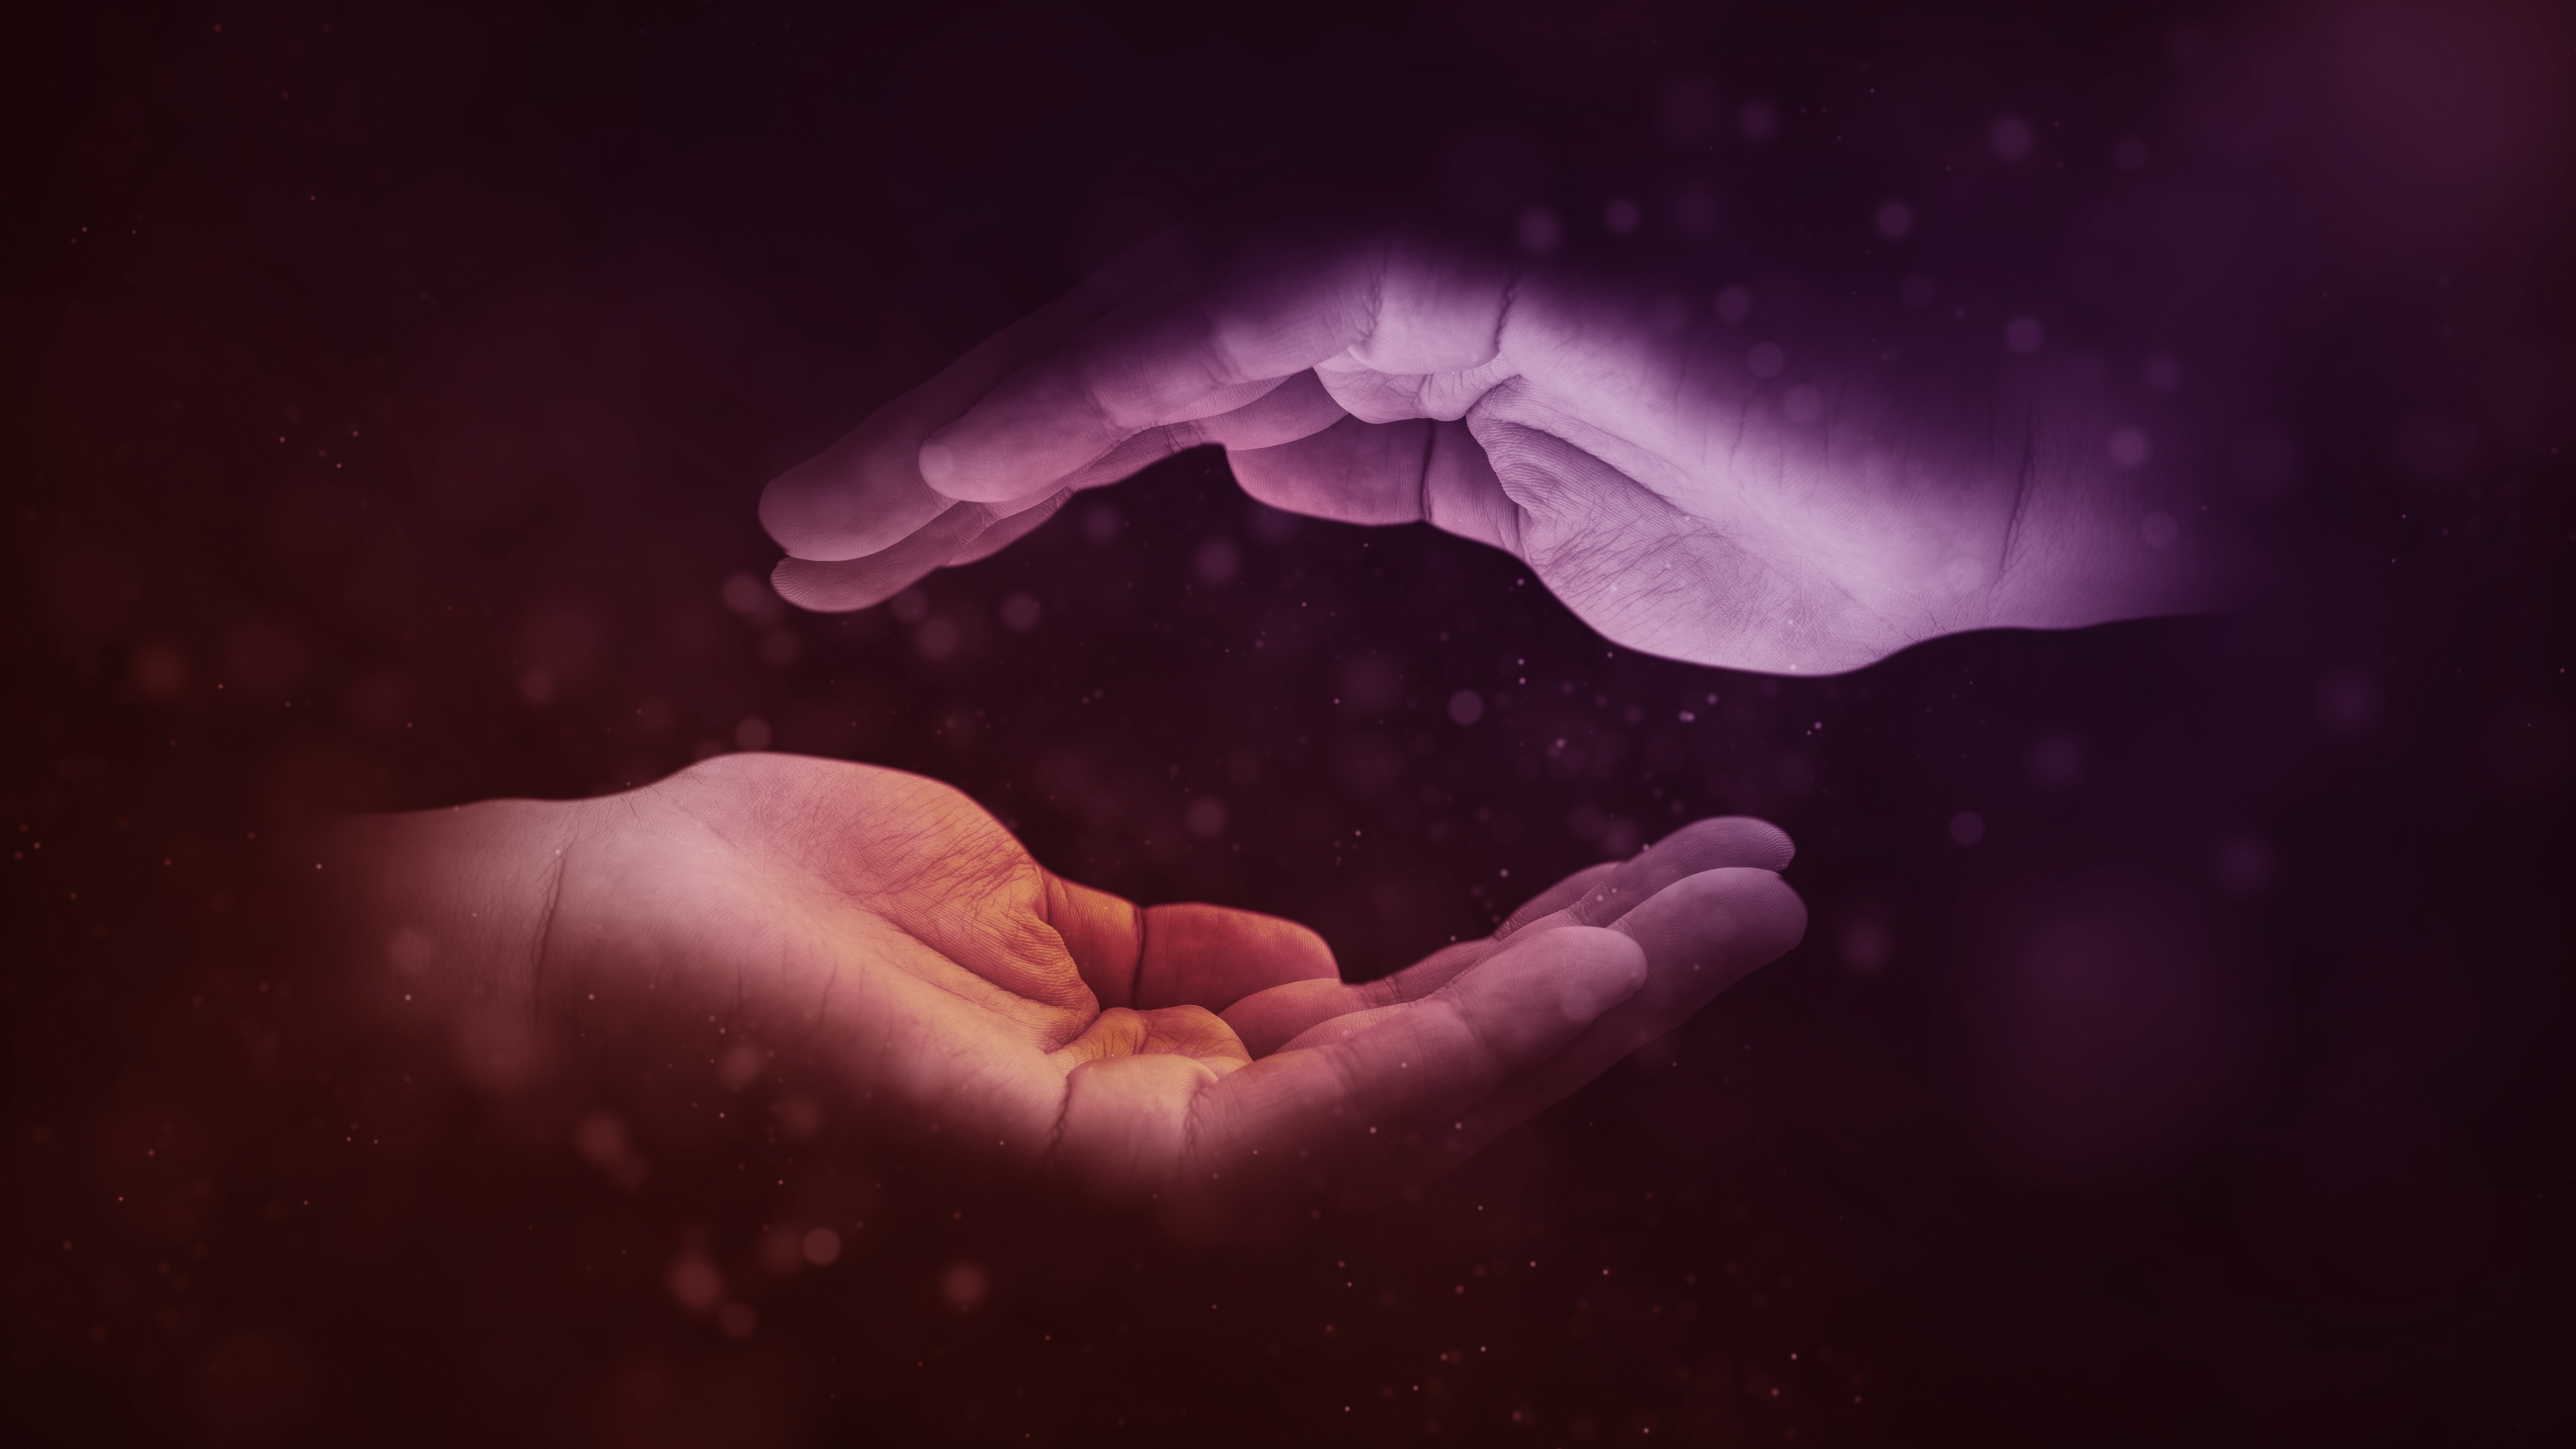
hand, group, people, smoke, community, human, darkness, friendship, together, nebula, outer space, hands, teamwork, trust, contact, handshake, connectedness, give, screenshot, forward, cooperation, agreement, computer wallpaper, geological phenomenon